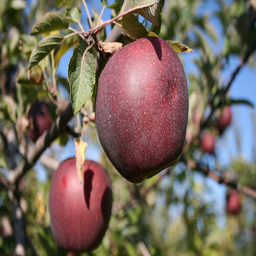
Label: Apple